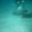
Label: ray